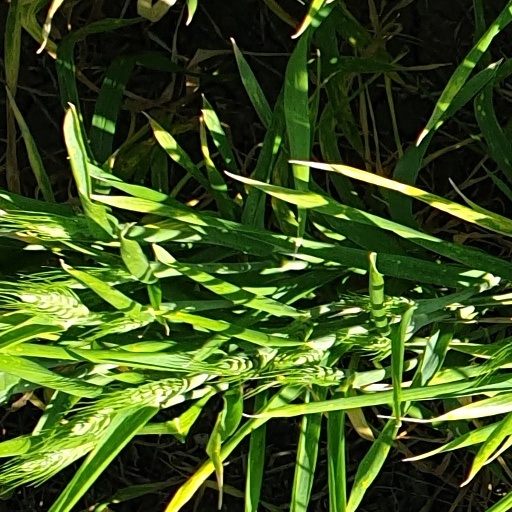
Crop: wheat